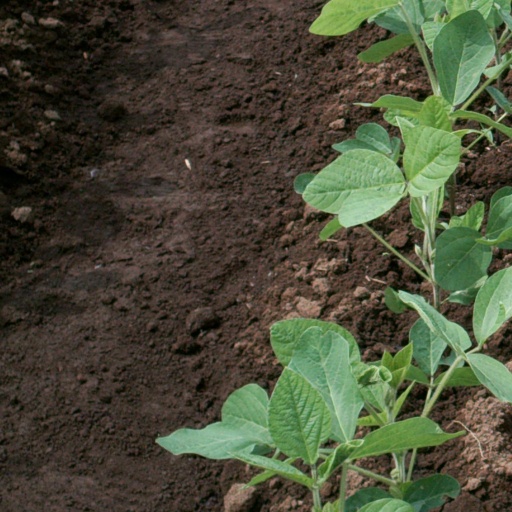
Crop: soybean